Matara Central College

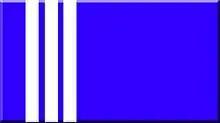

Today Matara Central College has over 3000 students and they are guided by the principal, six deputy principals and 130 teachers.